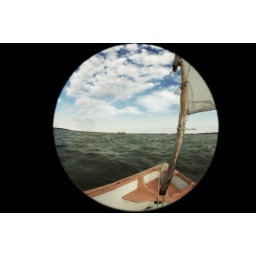
Print available in 4x6, 5x7, 8x10, and 8x8 (square)|Available in lustre or glossy/No border, black or white border